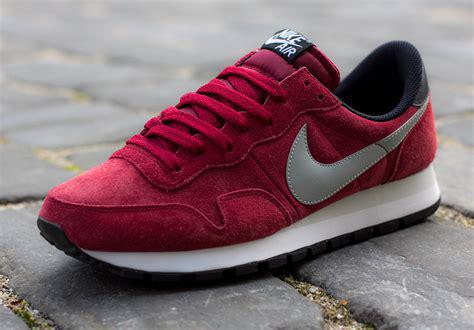
Brand: Nike
Model: Air Pegasus 83